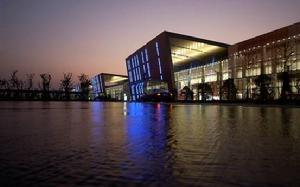
Les IIᵉˢ Jeux olympiques de la jeunesse d'été se sont déroulés du 16 au 28 août 2014, à Nankin en Chine. Les Jeux olympiques de la jeunesse sont une manifestation multi-sports, culturelle et éducative. La désignation de la ville hôte a eu lieu lors des Jeux olympiques d'hiver de Vancouver en 2010. Trois villes étaient candidates.